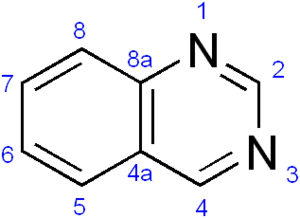
La quinazoline est un composé organique aromatique hétérobicyclique, issu de la fusion d'un cycle de benzène et d'un cycle de pyrimidine. C'est un diazanaphtalène et sa formule brute est donc C₈H₆N₂.